Doppler (novel)

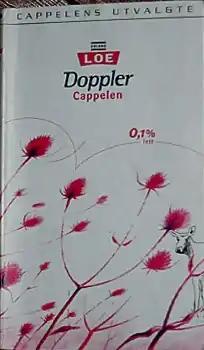
First edition (Norwegian)

Doppler is a satirical novel by Norwegian author Erlend Loe. It was first published in 2004 in Norwegian where it was a 'barnstorming success', selling over 100,000 copies. It was translated into English in 2012 by Don Bartlett and Don Shaw with the tagline "An elk is for life ... not just for Christmas".